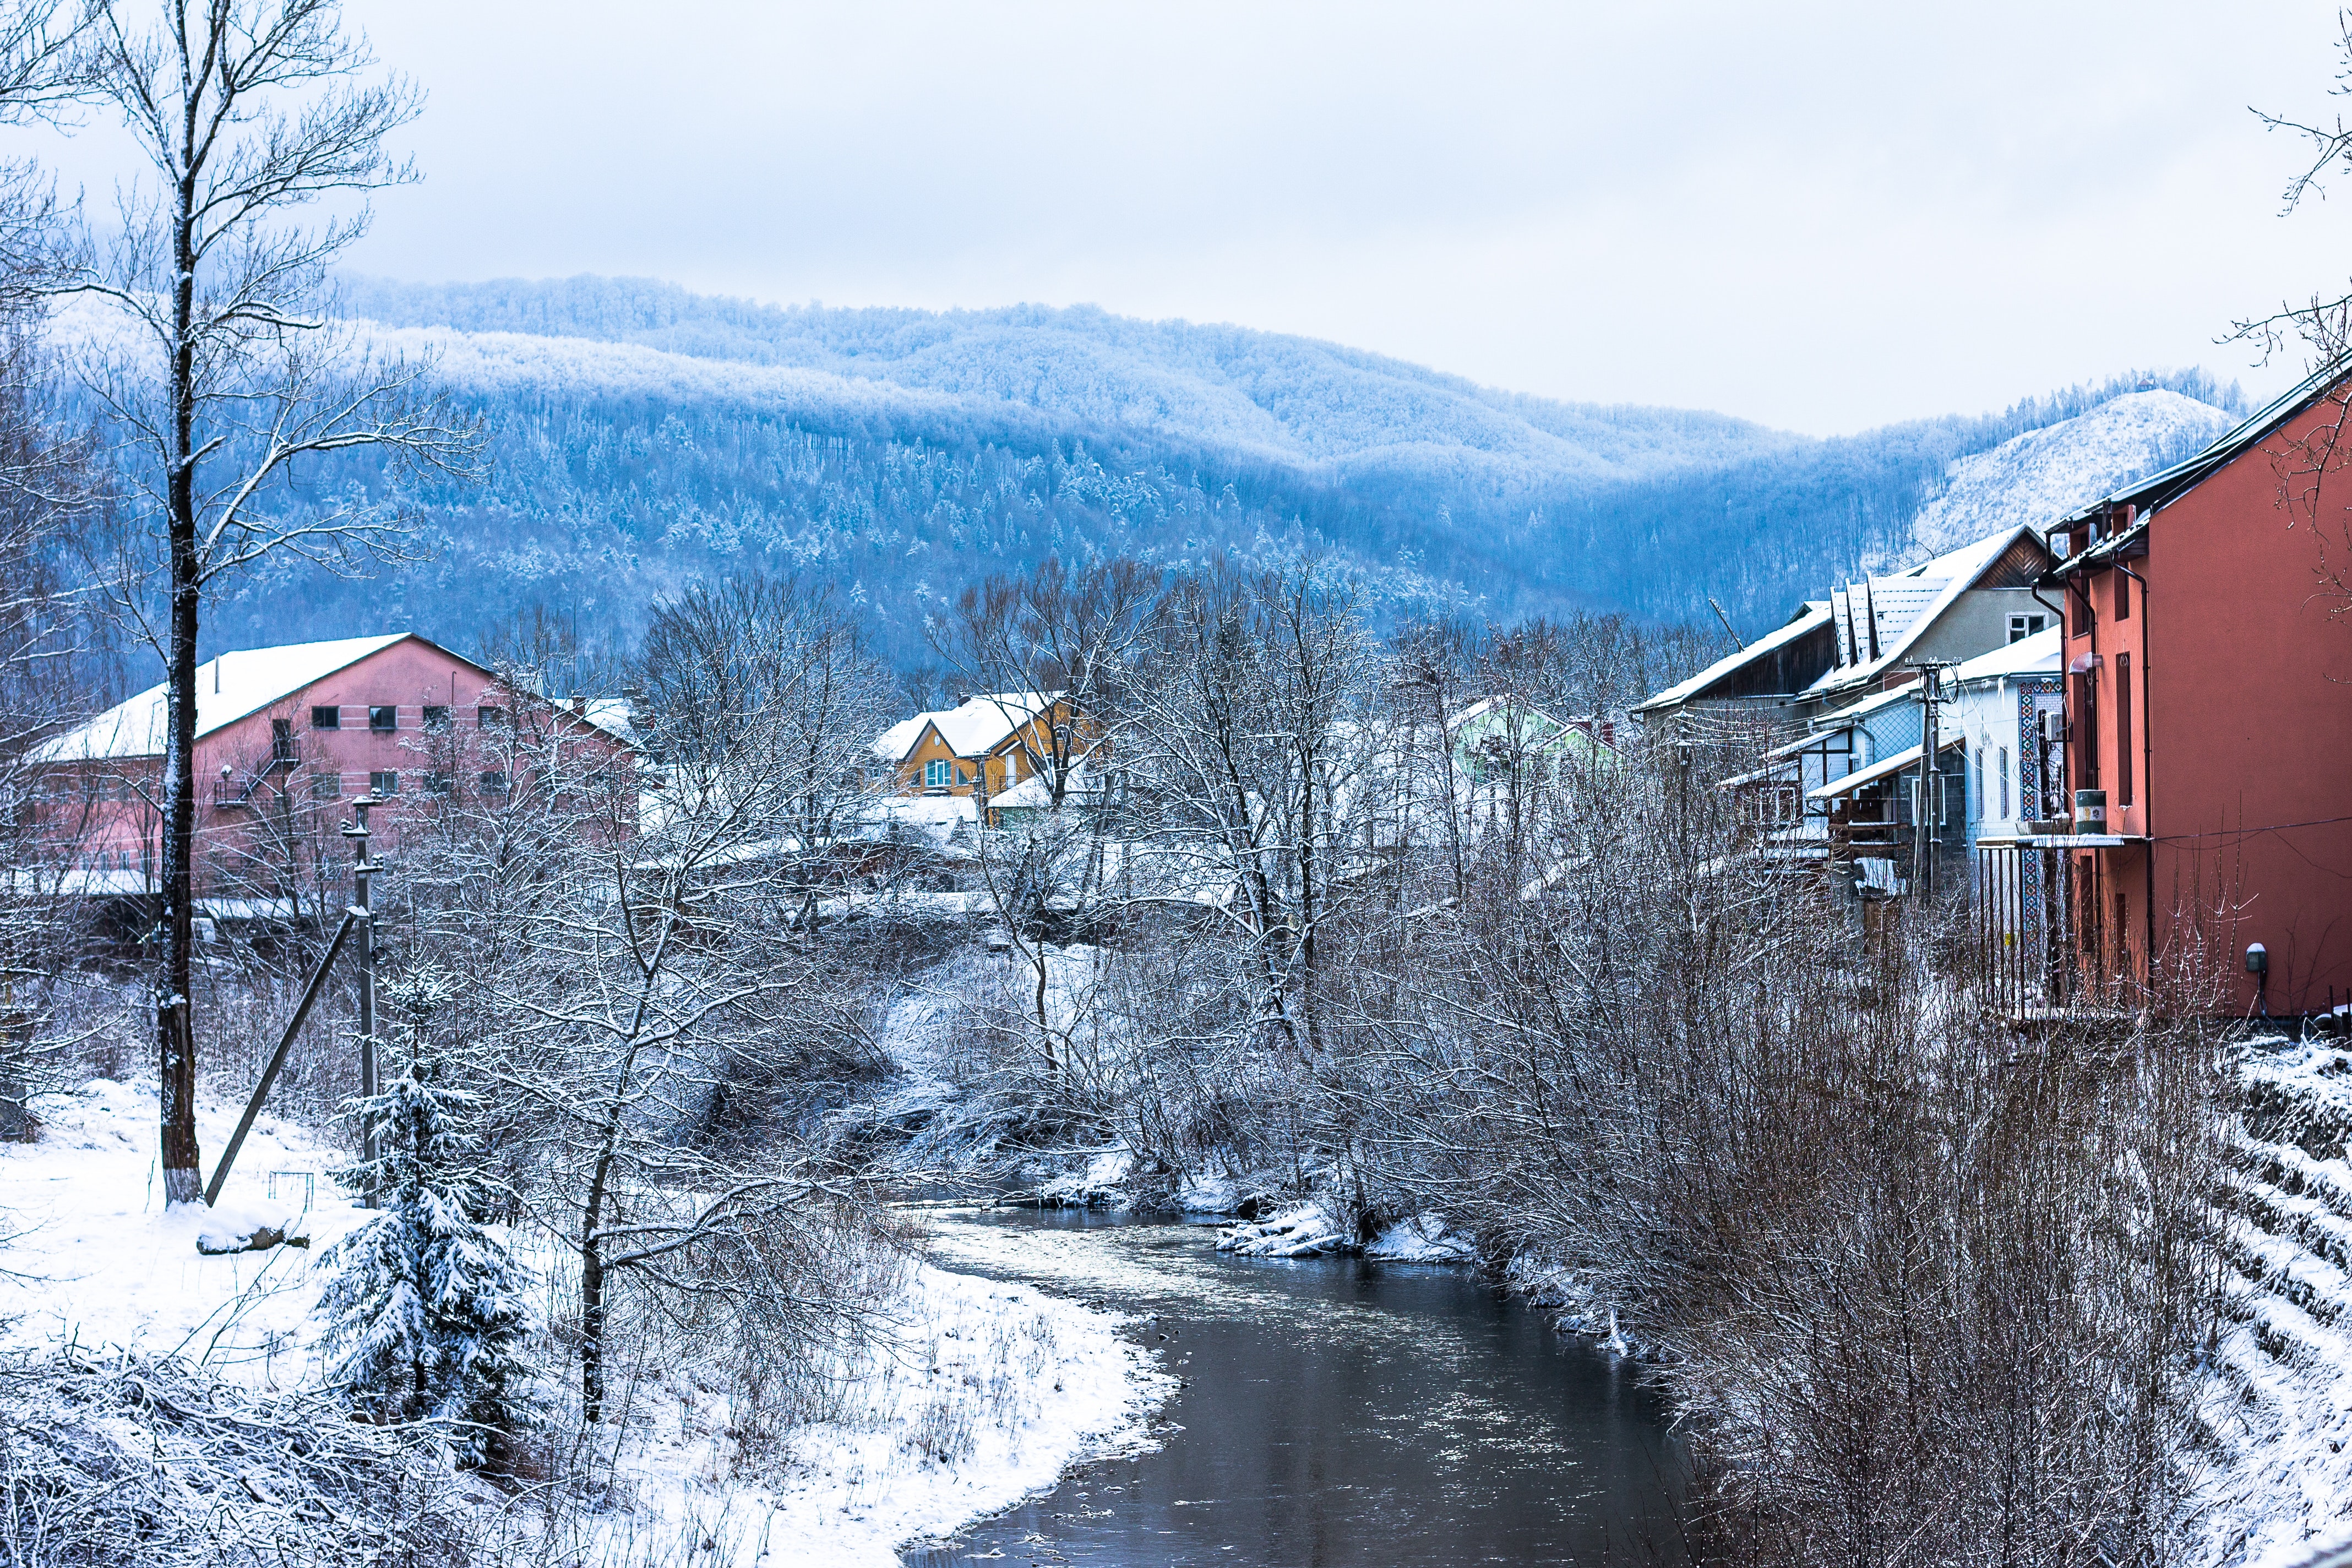
winter, snow, freezing, sky, tree, town, river, mountain, rural area, house, home, landscape, reflection, geological phenomenon, village, plant, ice, mountain village, frost, building, hill, lake